Lamon's Brigade

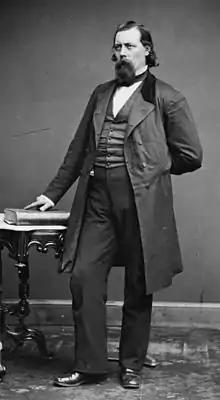

Ward Hill Lamon had been born in Frederick County, Virginia, and at the start of the war he believed that there were enough Unionist Virginians in the counties along the Maryland border that he could raise a regiment of volunteers. He wrote to Lincoln about his project on May 27, 1861, and Lincoln gave his approval. Lamon began his regiment in Williamsport, Maryland, opposite the Virginia border. While there were some refugee Virginians already in Maryland, recruitment proved difficult.